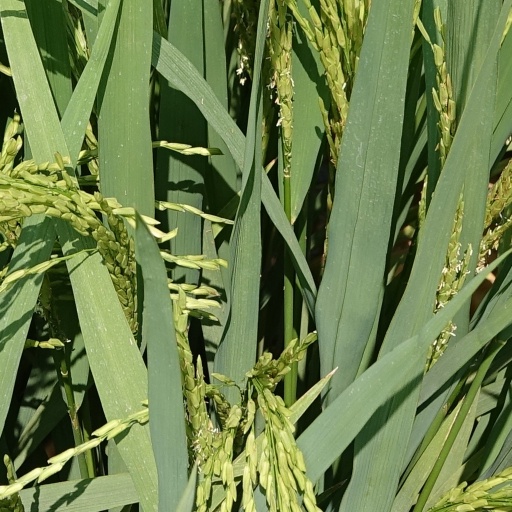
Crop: rice